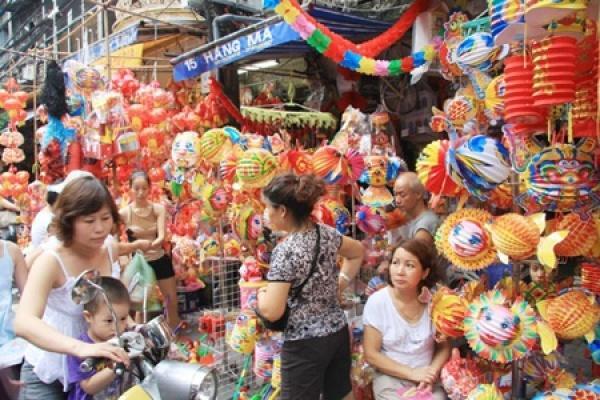
cửa hàng có biển hiệu màu xanh thì bán lồng đèn trung thu